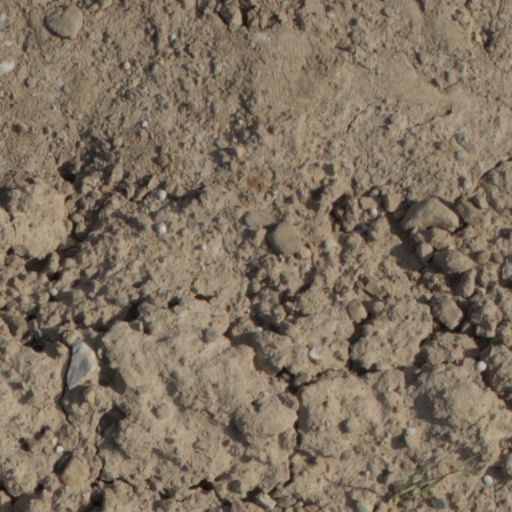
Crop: wheat